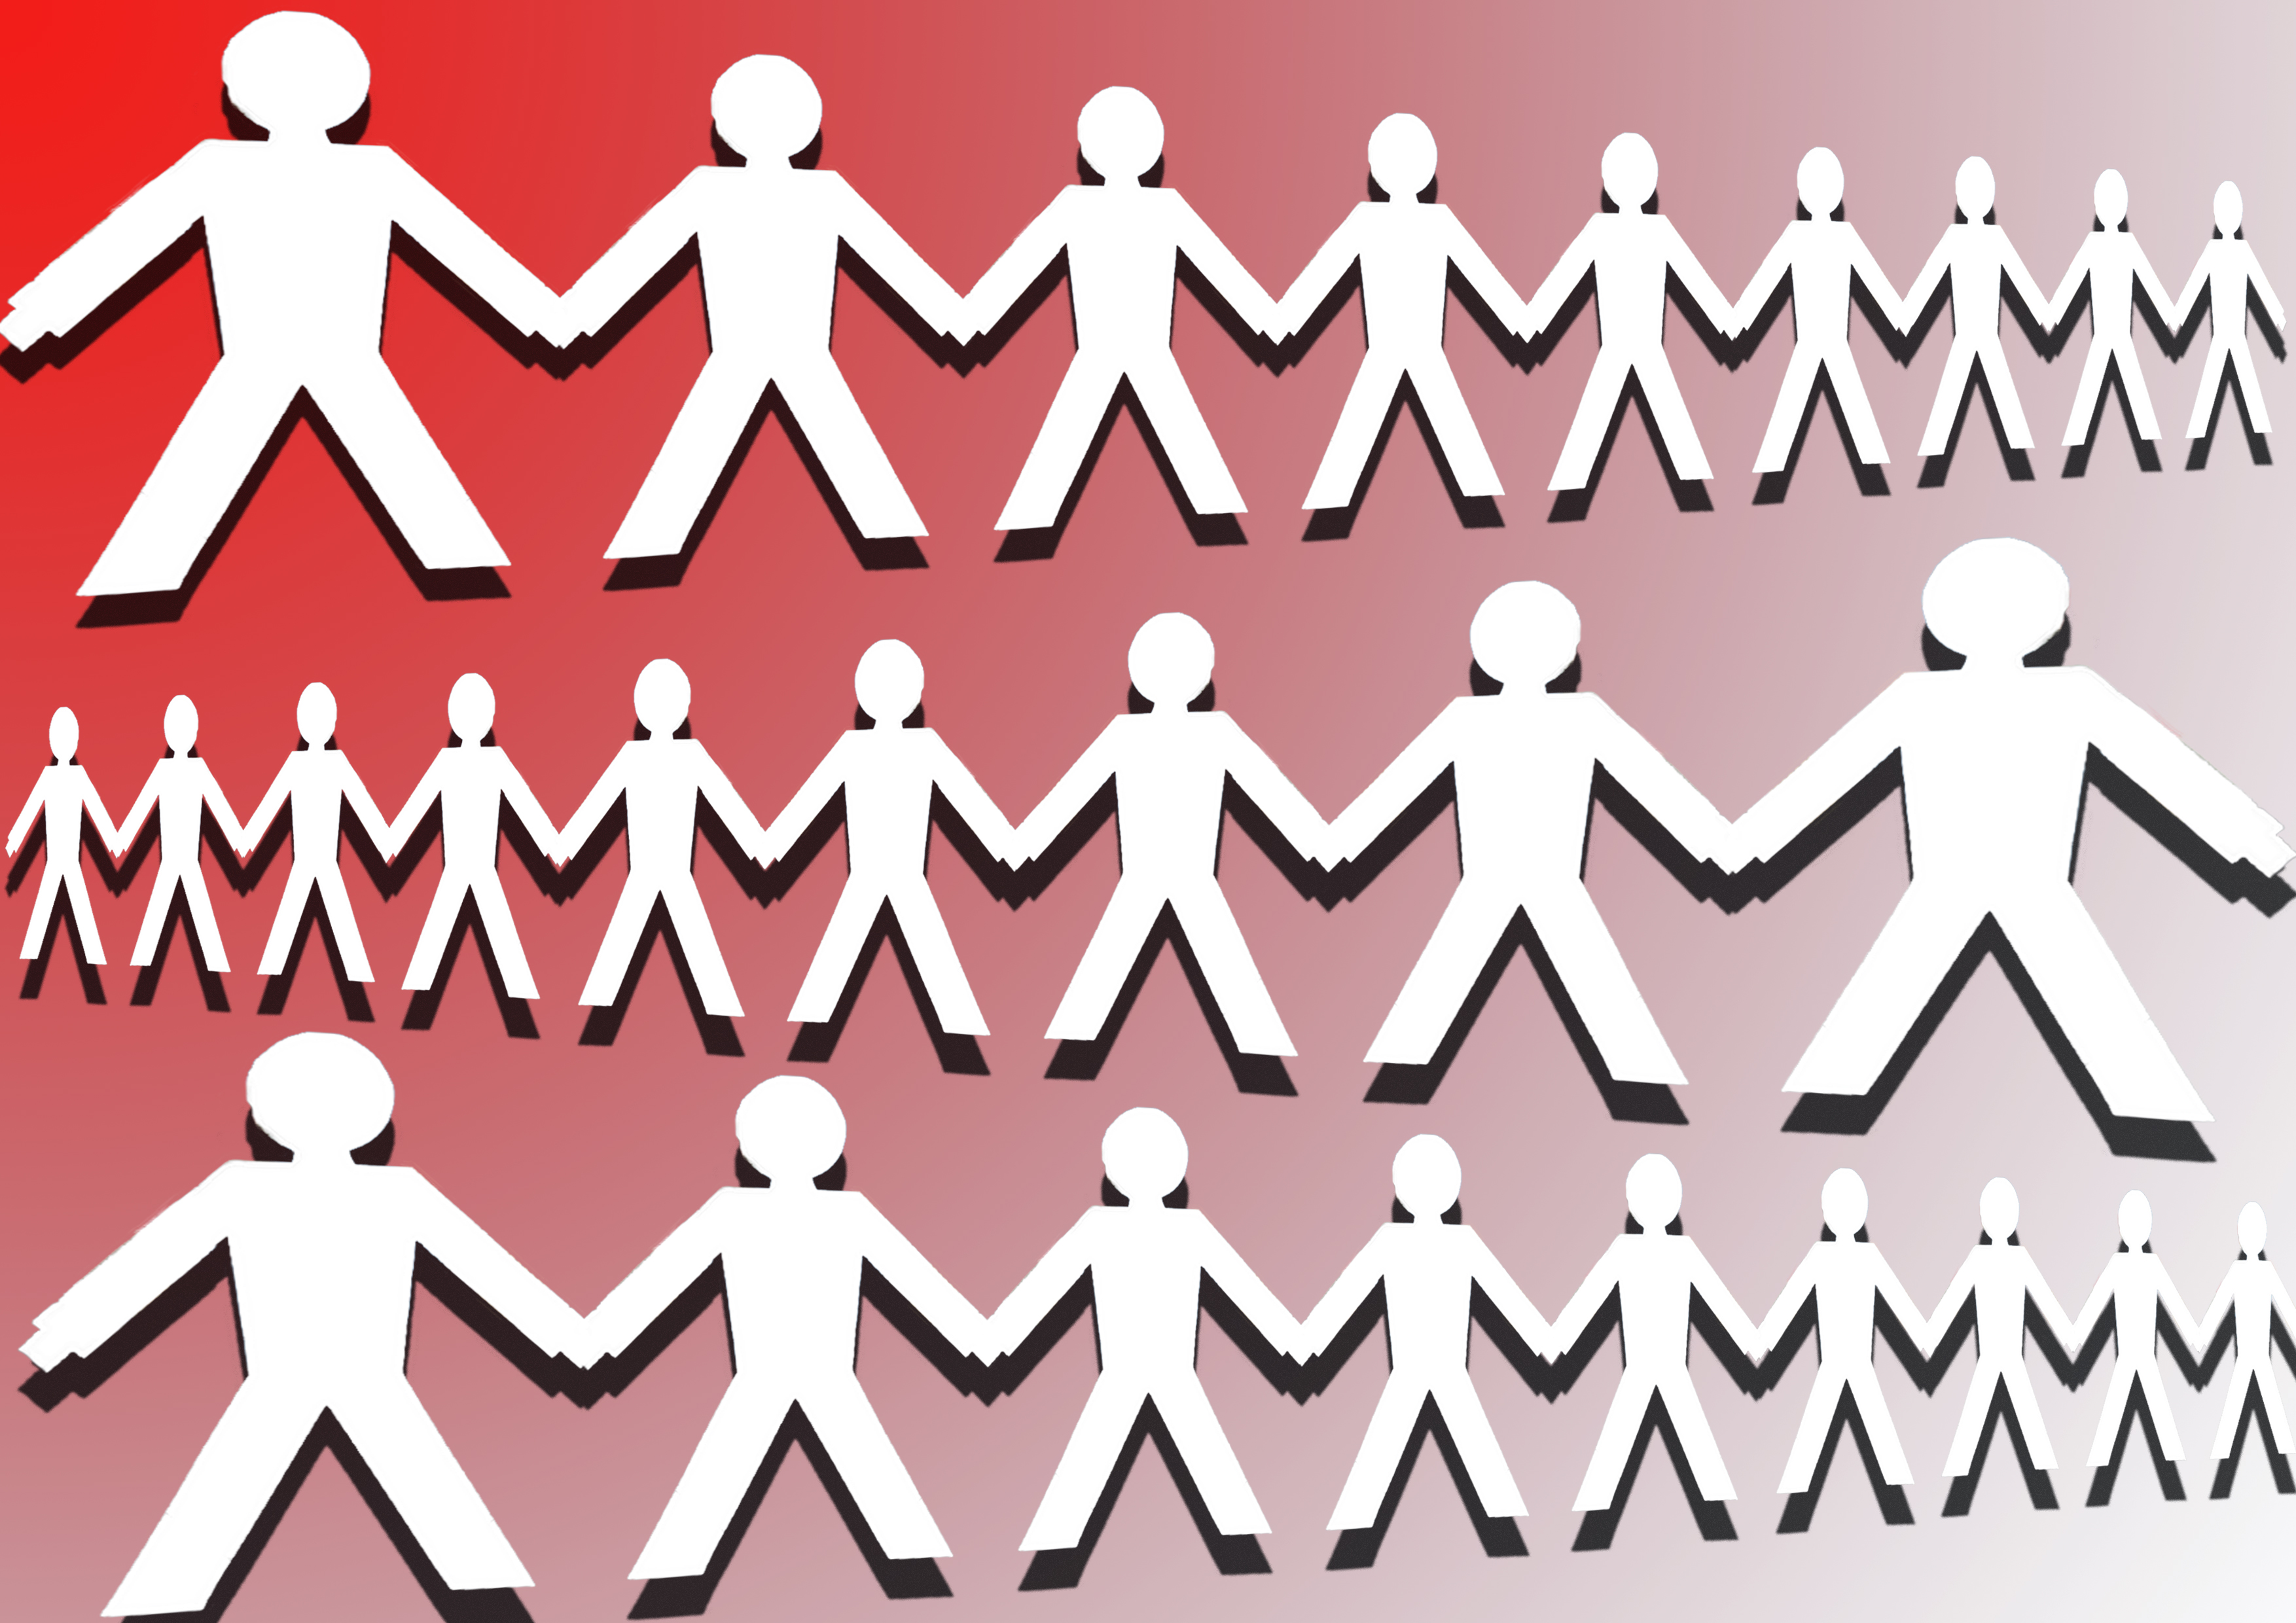
achievement, agreement, alliance, brotherhood, coalition, collaboration, community, concept, concepts, confidence concept, cooperation, cropped, crowd, culture, diverse, diversity, friends, friendship, group, hands, human, ideas, illustration, imagination, interaction, men, metaphor, motivation, partnership, people, potential, recruitment, relationship, shadow, strategy, strength, success, support, team, teamwork, together, togetherness, transformation, unity, variation, youth, text, pink, font, design, line, logo, product, graphics, computer wallpaper, pattern, brand